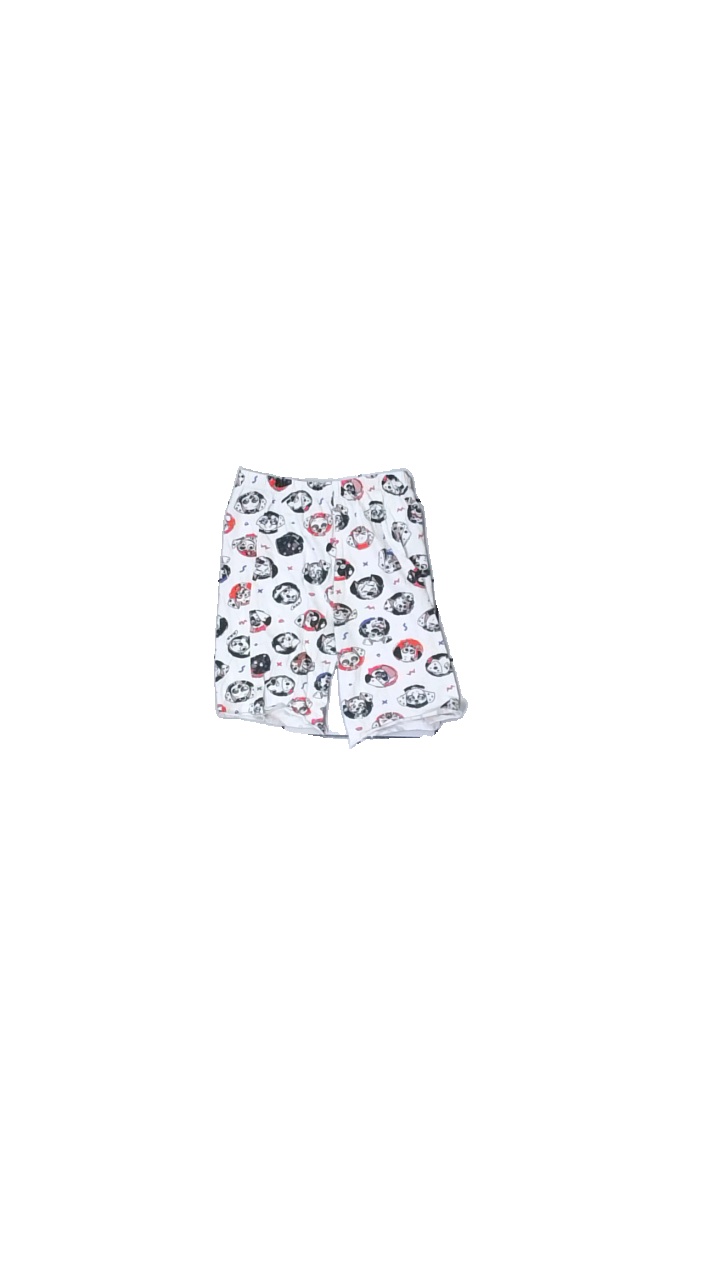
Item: Shorts (Children)
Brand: Ultimate Kids
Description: shorts with cartoons on
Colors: White, Black, Red, Multicolor
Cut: Tight
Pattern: Other
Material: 100% Cotton
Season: All
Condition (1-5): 2
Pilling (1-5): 5
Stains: Minor
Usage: Recycle
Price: <50